Dave Morice

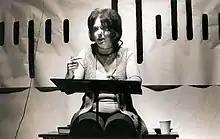
P.J. Casteel as Joyce Holland

From 1972 to 1975, Morice perpetrated a literary hoax: "He invented 'Joyce Holland', a minimalist poet and performance artist who had no small effect on the poetry world." She wrote concrete and minimalist poems and sent submissions to literary magazines, 29 of which published her work. James Mechem, editor of Out of Sight, invited her to be a guest editor. She assembled an Actualist Poets issue.